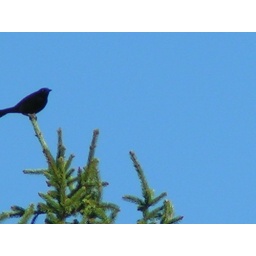
just a bird in the pine tree on a beautiful day